Phallic processions

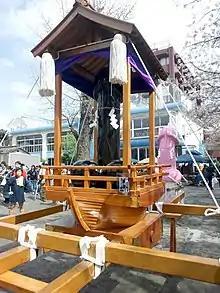
Steel and fiberglass phallus "mikoshi" (parade floats) (in the foreground and back right, respectively) at Kanamara Matsuri in Kawasaki, Japan. These are two of the three "matsuri" carried in the festival.

Phallic processions are public celebrations featuring a phallus, a representation of an erect penis.